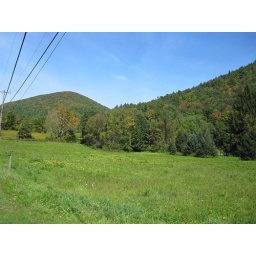
the mountain under which the road runs